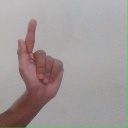
अक्षर: ळ